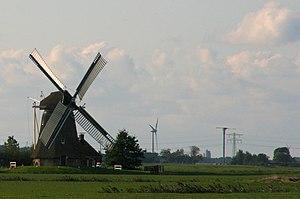
Cet article recense les moulins à vent de la province de Frise, aux Pays-Bas.